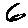
Label: 6